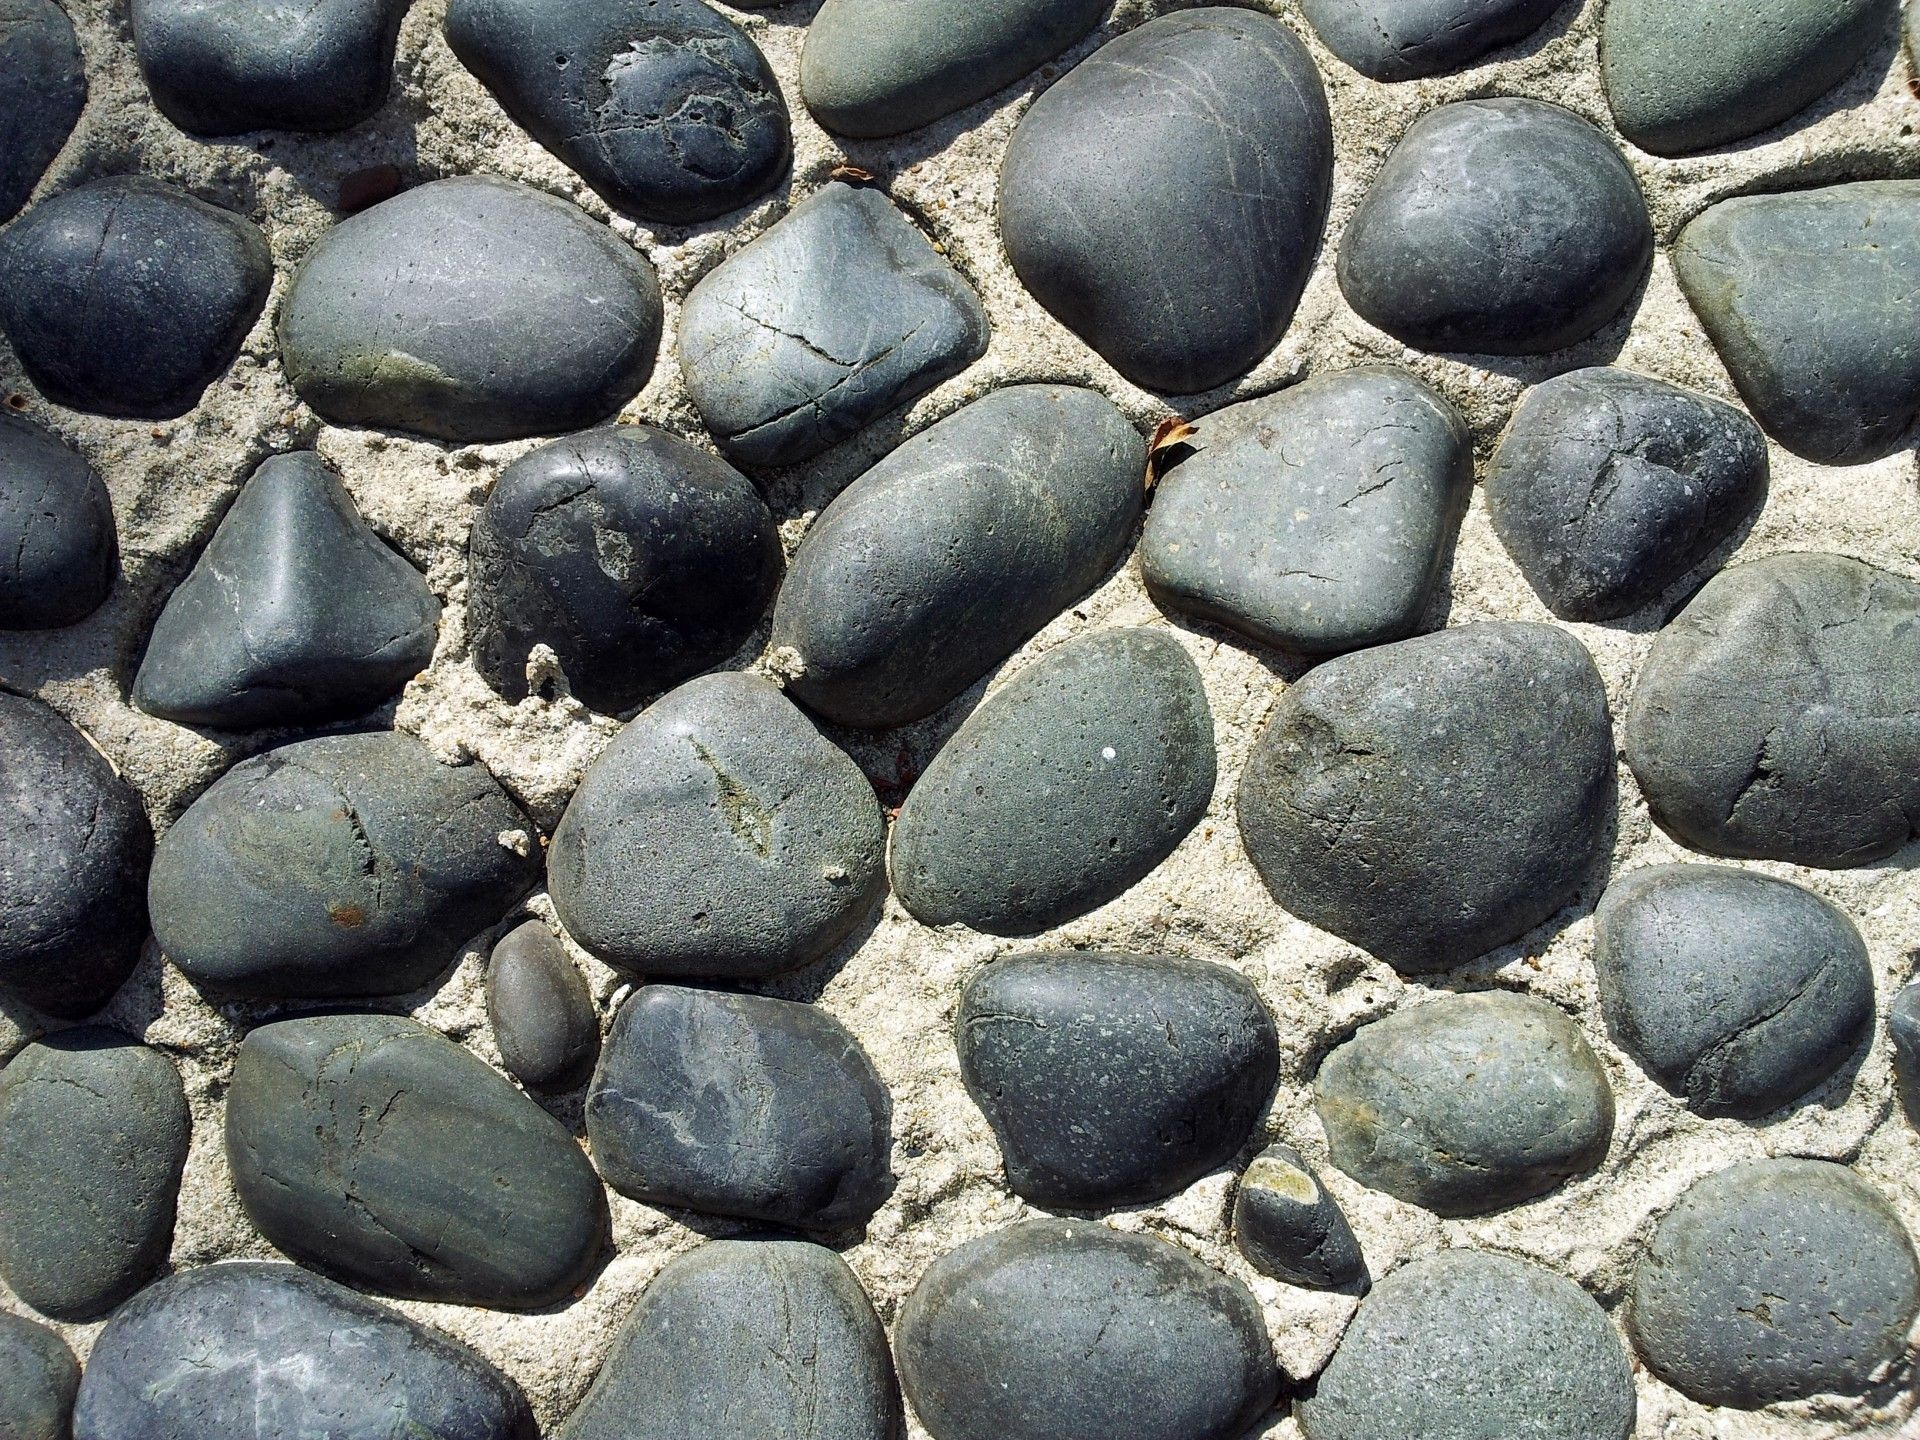
path, pathway, outdoor, rock, road, sidewalk, floor, cobblestone, stone, asphalt, walk, decoration, rural, construction, pattern, natural, pebble, soil, rough, rocky, stone wall, material, concrete, surface, curb, textured, rubble, background, geology, design, gravel, wallpaper, paving, crushed, hard, footpath, grit, backdrop, mineral, flooring